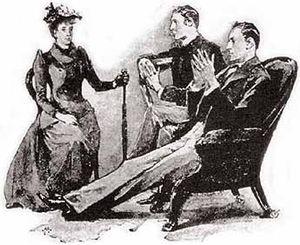
Les Hêtres rouges, aussi traduite Les Hêtres pourpres, Les Hêtres d'or et Les Hêtres-Dorés, est l'une des cinquante-six nouvelles d'Arthur Conan Doyle mettant en scène le détective Sherlock Holmes. Elle est parue pour la première fois dans la revue britannique Strand Magazine en juin 1892, avant d'être regroupée dans le recueil Les Aventures de Sherlock Holmes. Il s'agit de la douzième et dernière nouvelle du recueil.